Filip Kljajić (Yugoslav Partisan)

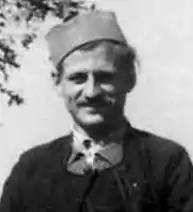
Kljaić in 1941

Filip "Fića" Kljaić (2 May 1913 – 5 July 1943) was a Yugoslav Partisan fighter during World War II and political commissar of the 1st Proletarian Brigade. Kljaić was killed during the Battle of Zvornik and posthumously awarded the Order of the People's Hero on 25 September 1944.